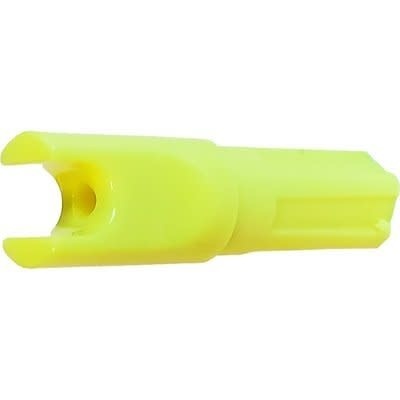
Lumenock Capture Nock - Red -unlit - 6 pack
Brand: Lumenok
Category: Sporting Goods > Outdoor Recreation > Hunting & Shooting > Archery > Arrow Parts & Accessories > Arrow Nocks